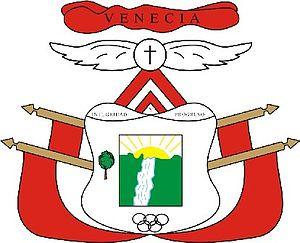
Venecia, qui portait jusqu'en 1974 le nom de Ospina Pérez, est une municipalité située dans le département de Cundinamarca, en Colombie.